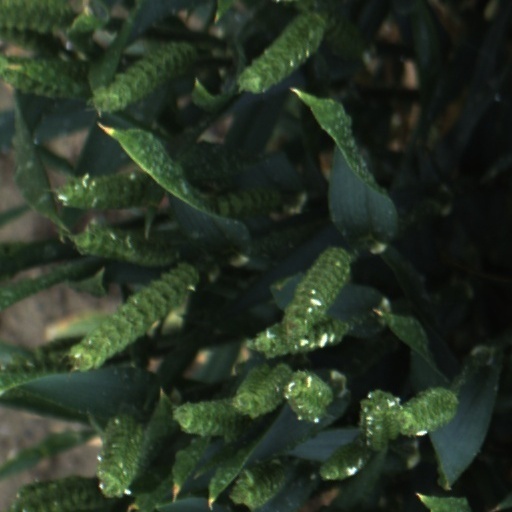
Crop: wheat